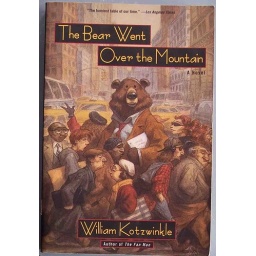
bear went over the mountain